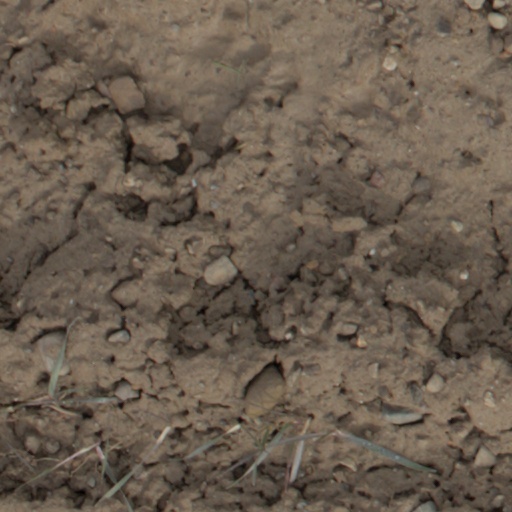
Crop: wheat